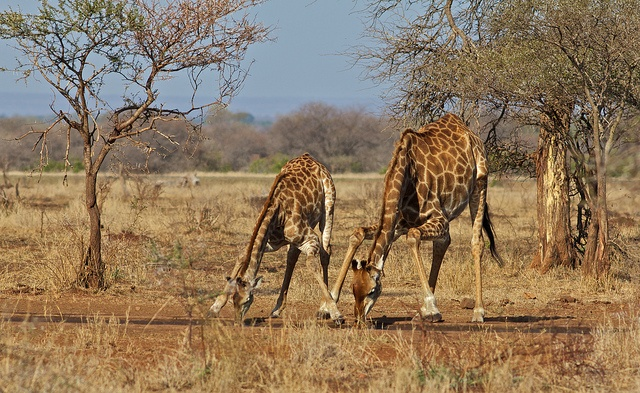
Giraffes leaning low to eat from the ground
Two giraffes are eating grass in the plains.
Two Giraffe graze in the field, side by side, in front of some barren trees.
Two giraffes that are standing in the grass.
A pair of giraffes lean over in the grass.